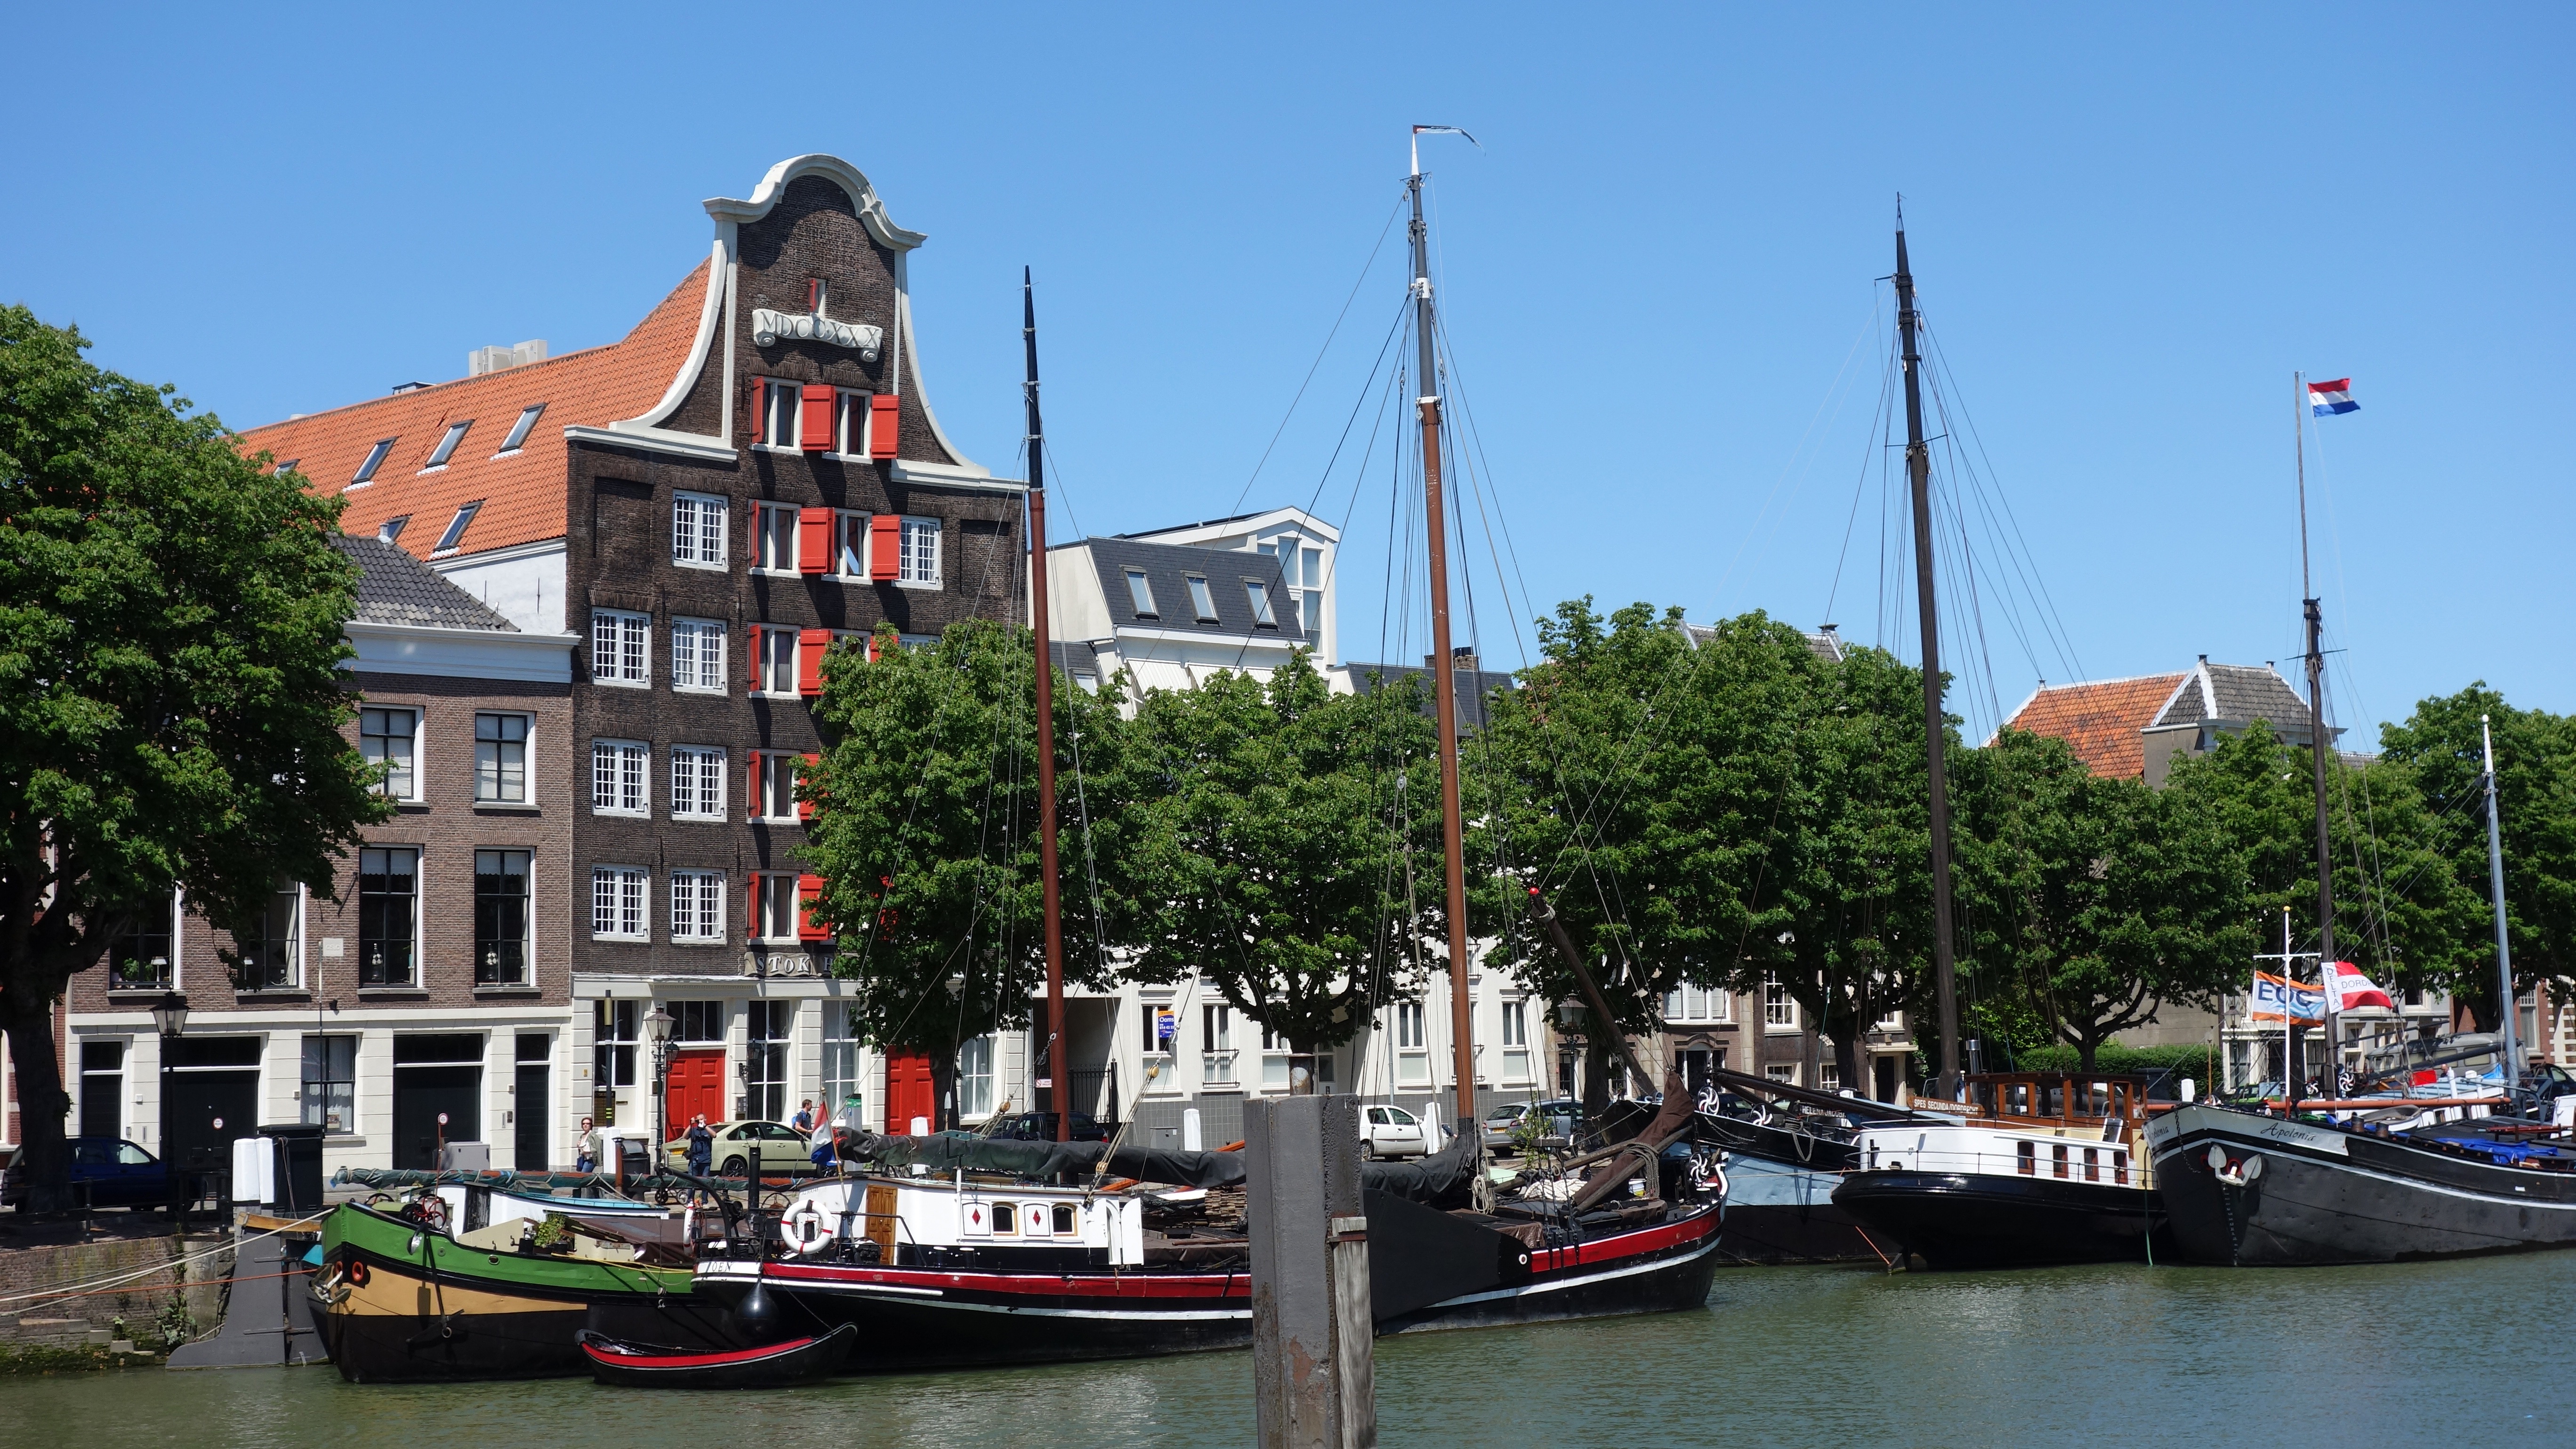
boat, town, city, canal, ship, cityscape, vessel, vehicle, harbor, port, waterway, warehouse, holland, netherlands, boating, boats, watercraft, dordrecht, historical center